Hugues Rebell

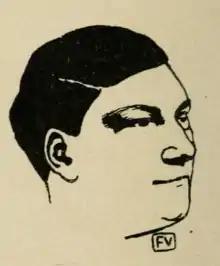
Rebell c1898 by Félix Vallotton

Georges Grassal de Choffat or Hugues Rebell (27 October 1867 in Nantes – 6 March 1905 in Paris) was a French author. He wrote against Christianity and professed paganism while remaining a Catholic. An exponent of Friedrich Nietzsche, he was associated with the right-wing nationalist group .